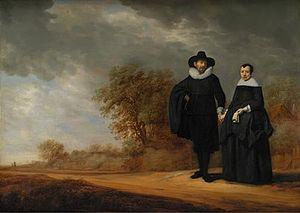
Frans de Hulst est un peintre néerlandais spécialisé dans la peinture de paysages.